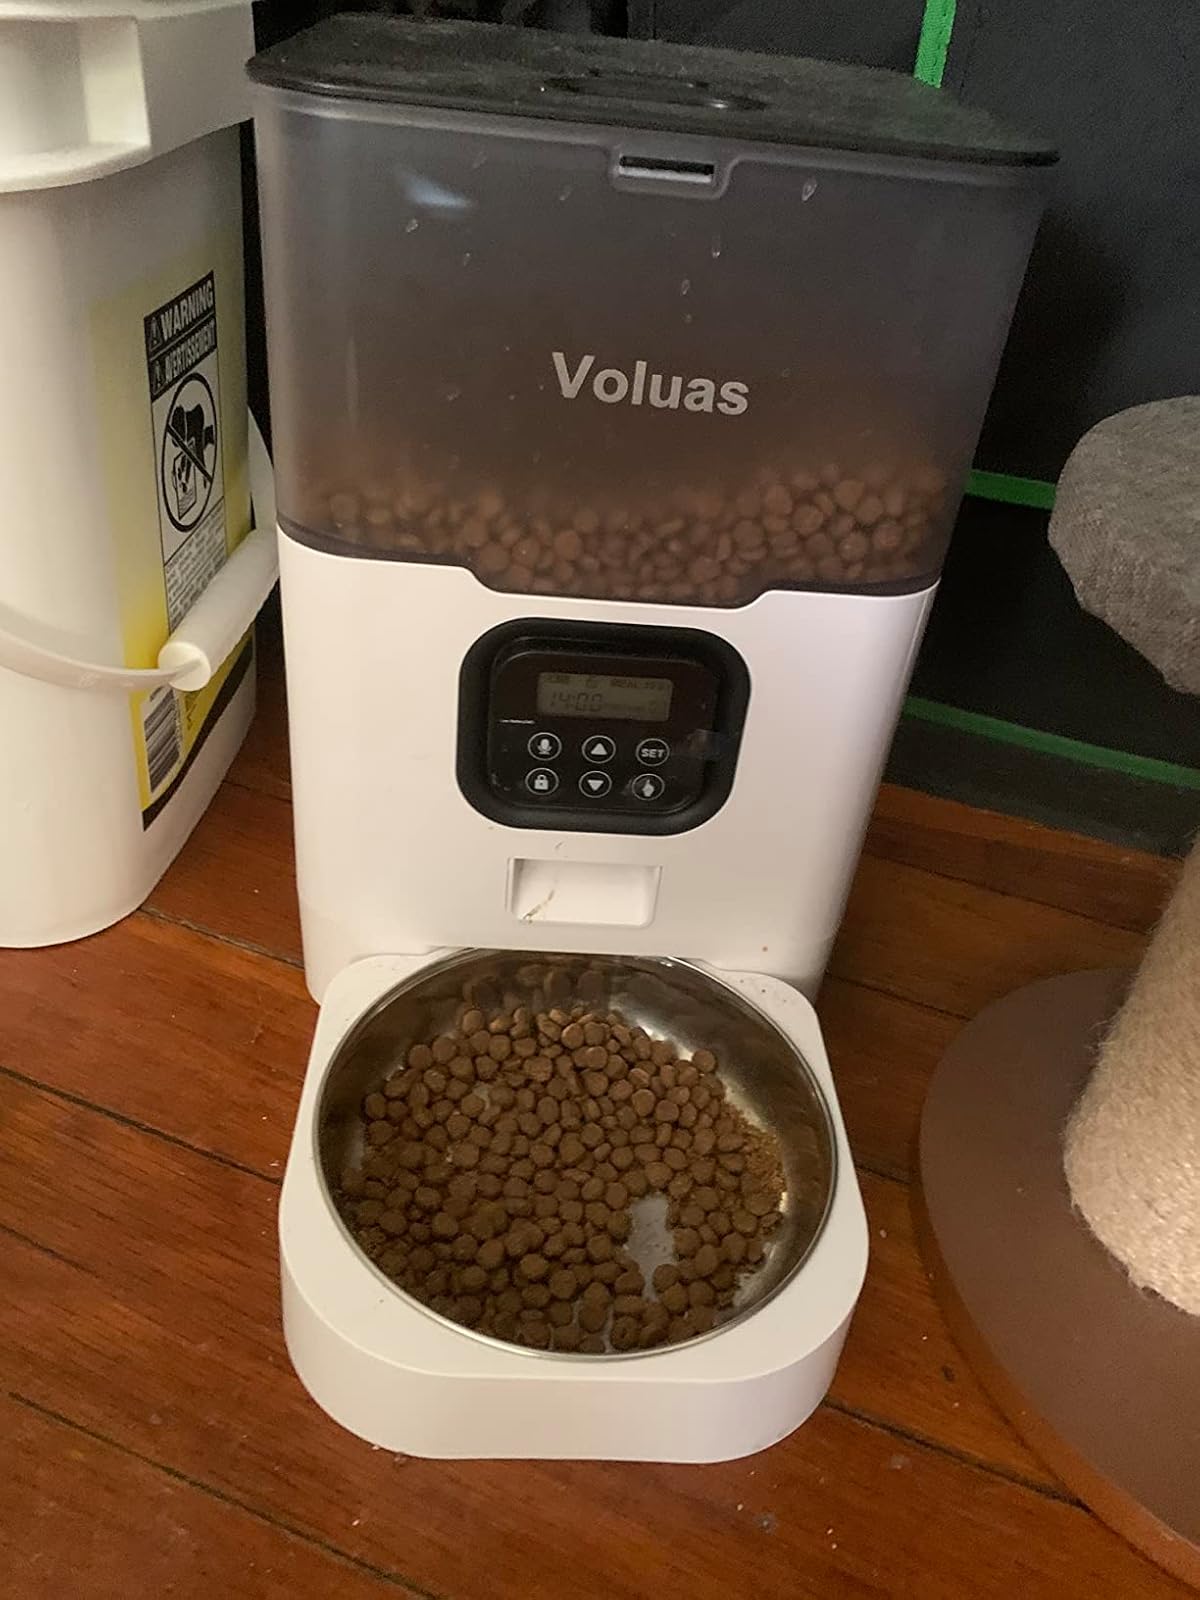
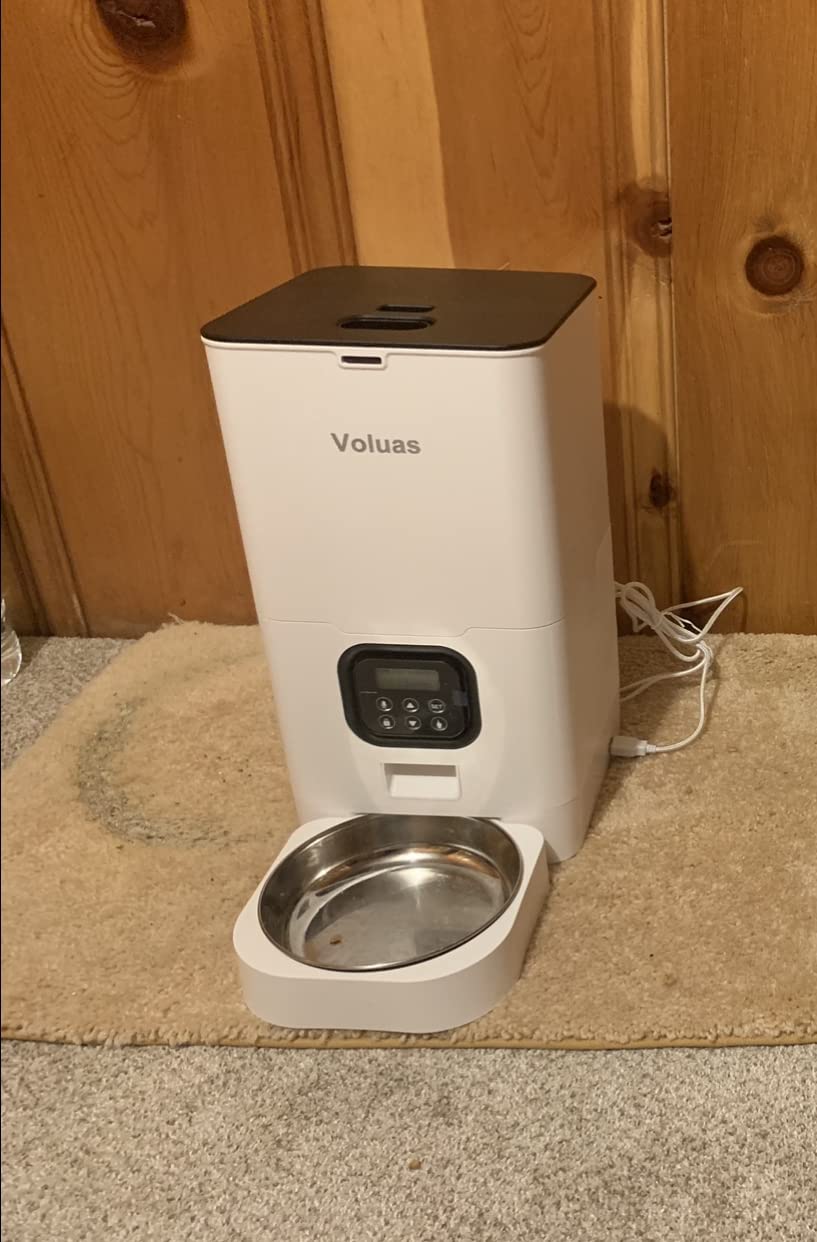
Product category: items_feeder
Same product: no